Robert Cramer (Swiss politician)

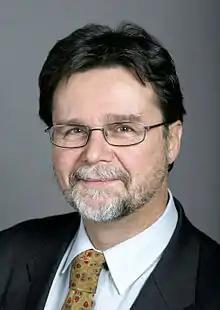
Robert Cramer.

Robert Christian Cramer (born 7 February 1954 in Amsterdam) is a Swiss politician and member of the Green Party of Switzerland. He was educated as a lawyer at the University of Geneva.